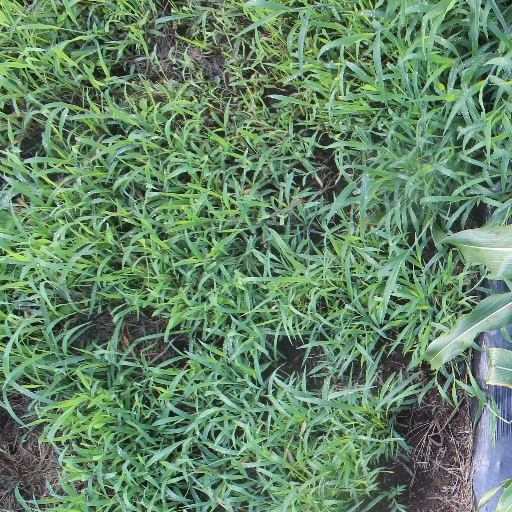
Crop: sorghum